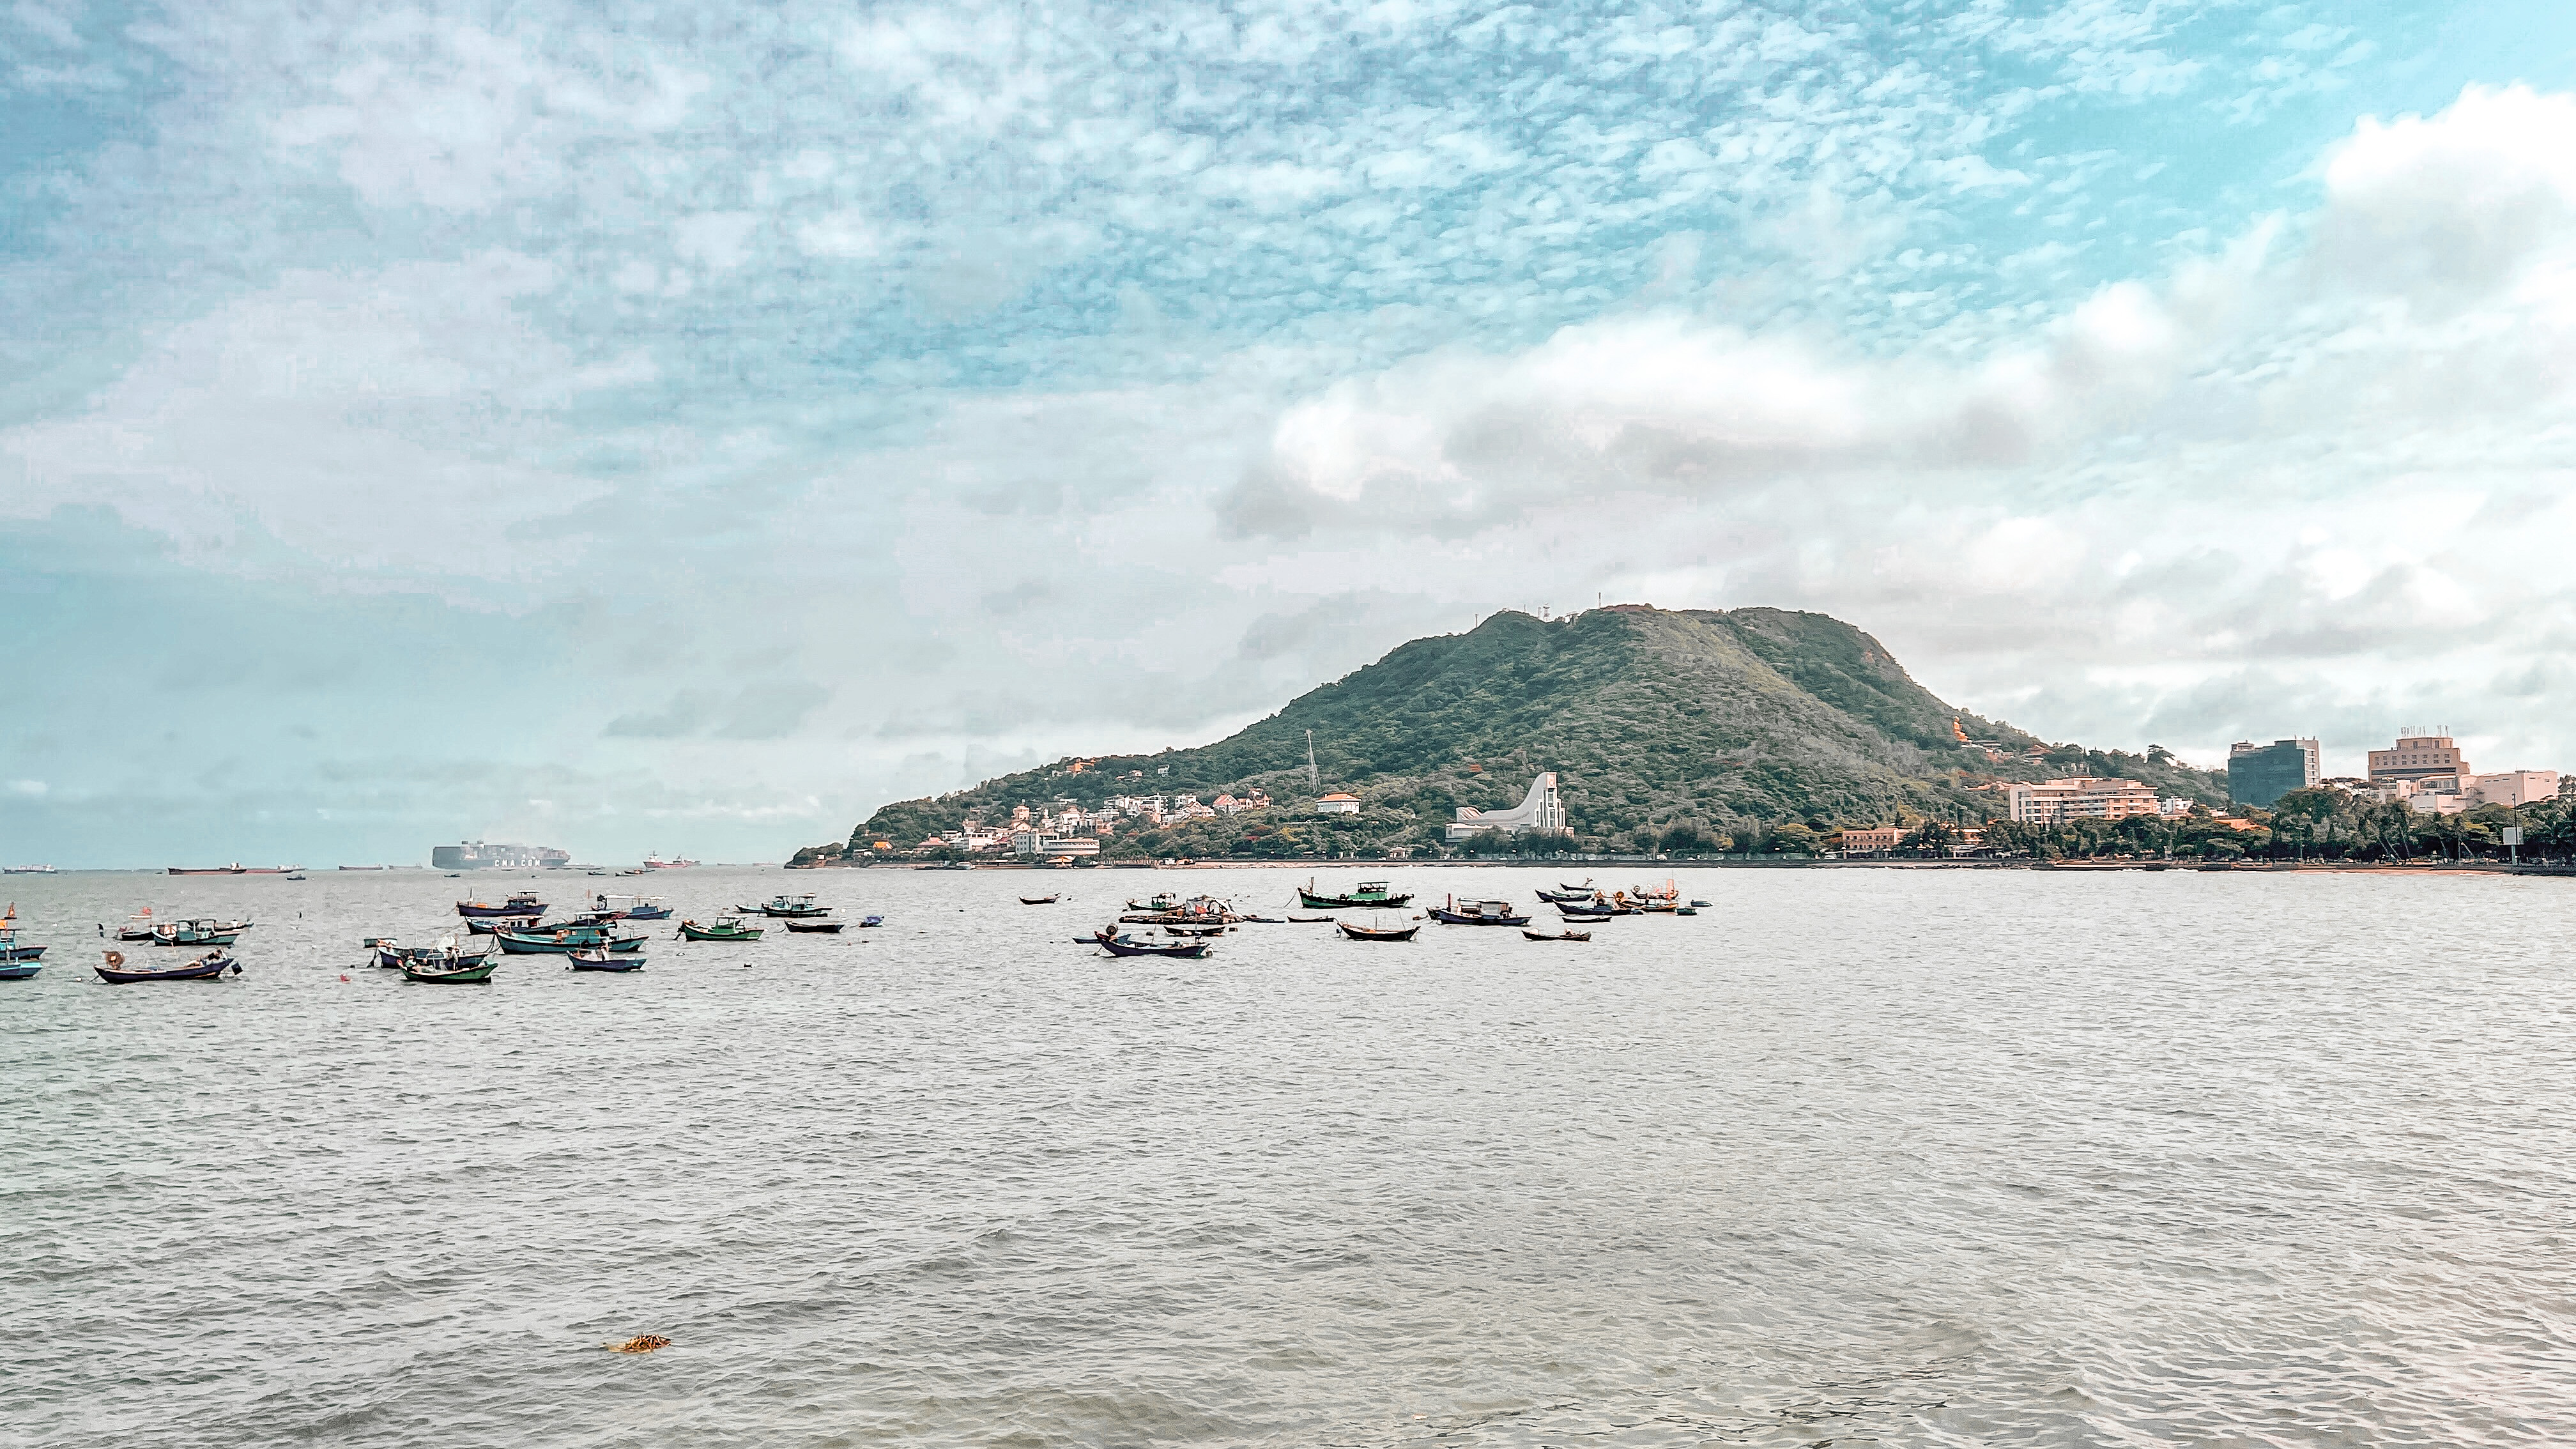
tree, cloud, water, sky, water resources, boat, watercraft, mountain, coastal and oceanic landforms, body of water, lake, bank, landscape, waterway, horizon, mountain range, calm, cumulus, shore, headland, hill, island, travel, rock, boats and boating equipment and supplies, coast, wind wave, wilderness, city, sound, lake district, tropics, ship, cape, ocean, bay, tourism, channel, loch, reservoir, inlet, water transportation, wave, promontory, vacation, sea, caribbean, boating, river